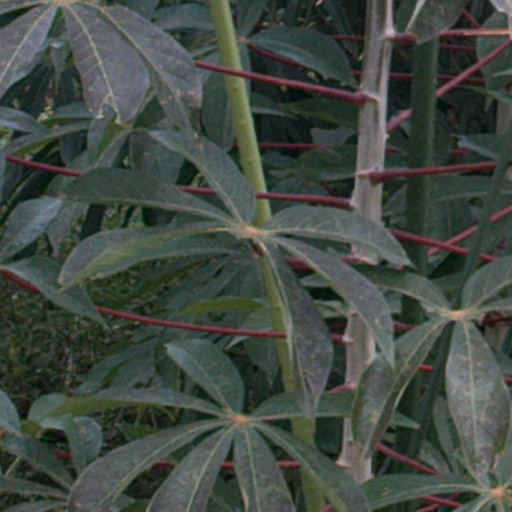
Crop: cassava